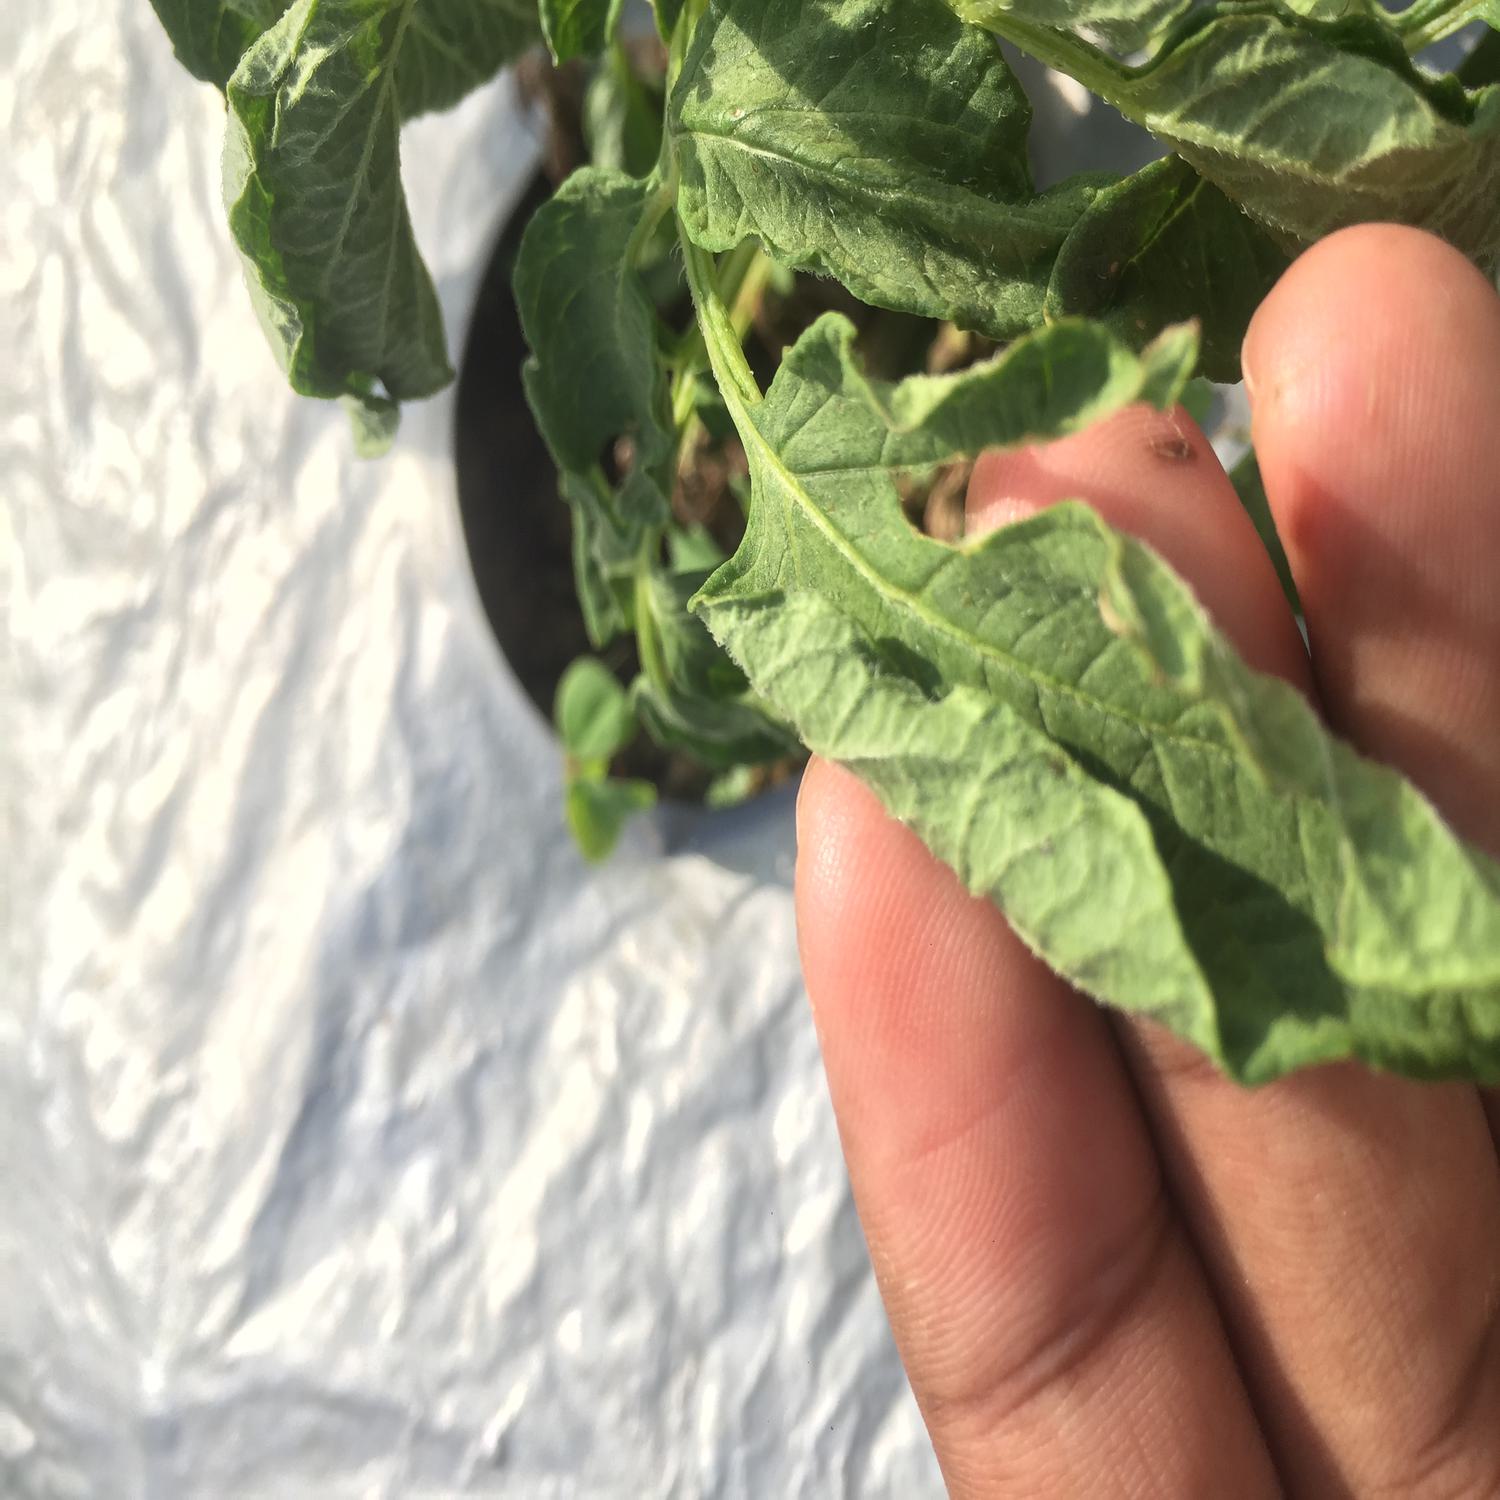
Etiqueta: Pudricion_Parda